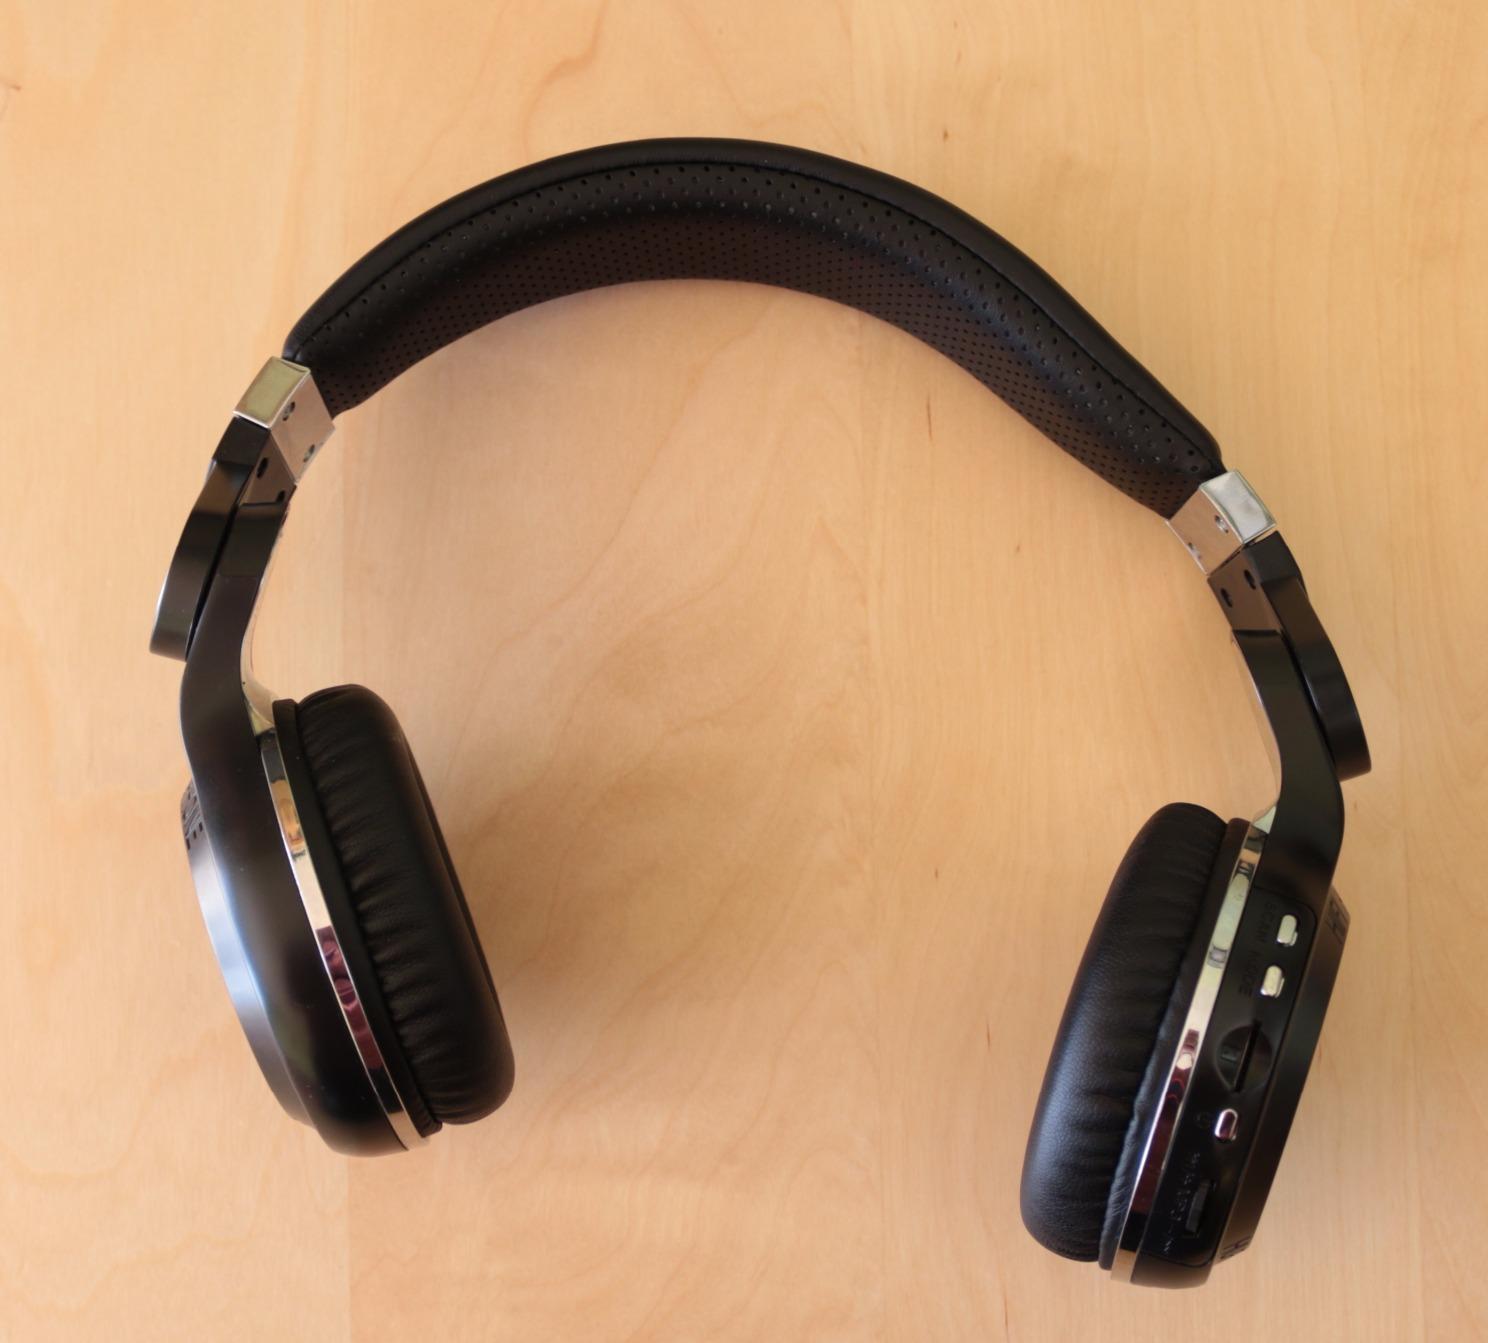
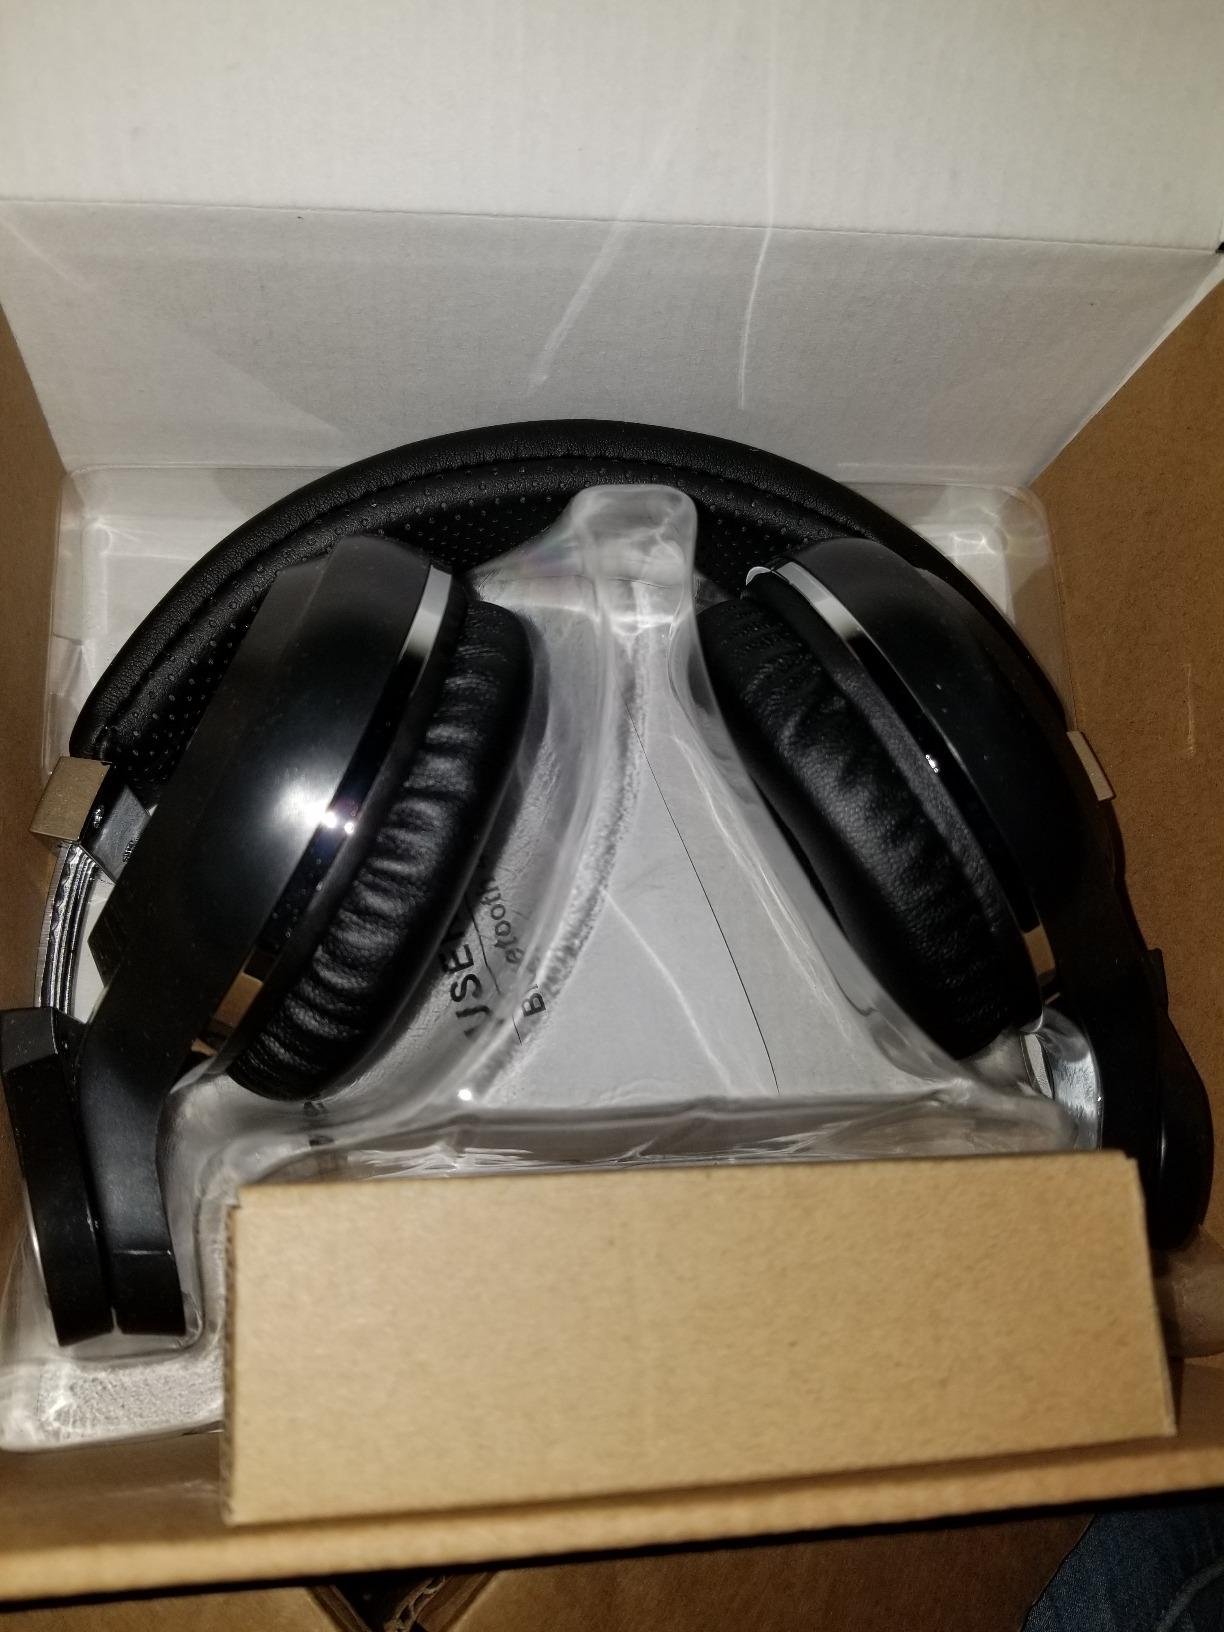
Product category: headphones
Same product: no